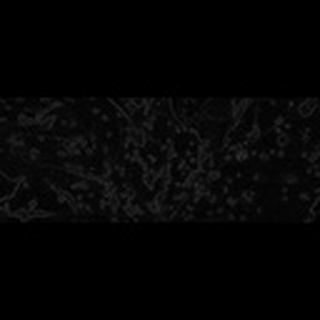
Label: cotton_bacterial_blight